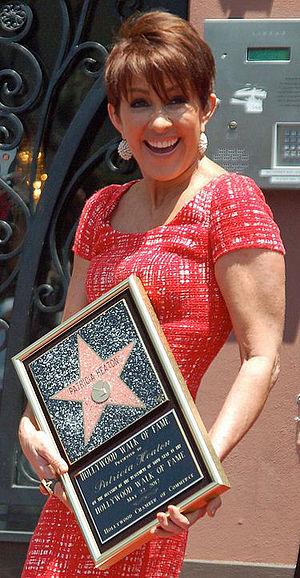
Patricia Heaton est une actrice et productrice américaine née le 4 mars 1958 à Bay Village, Ohio.